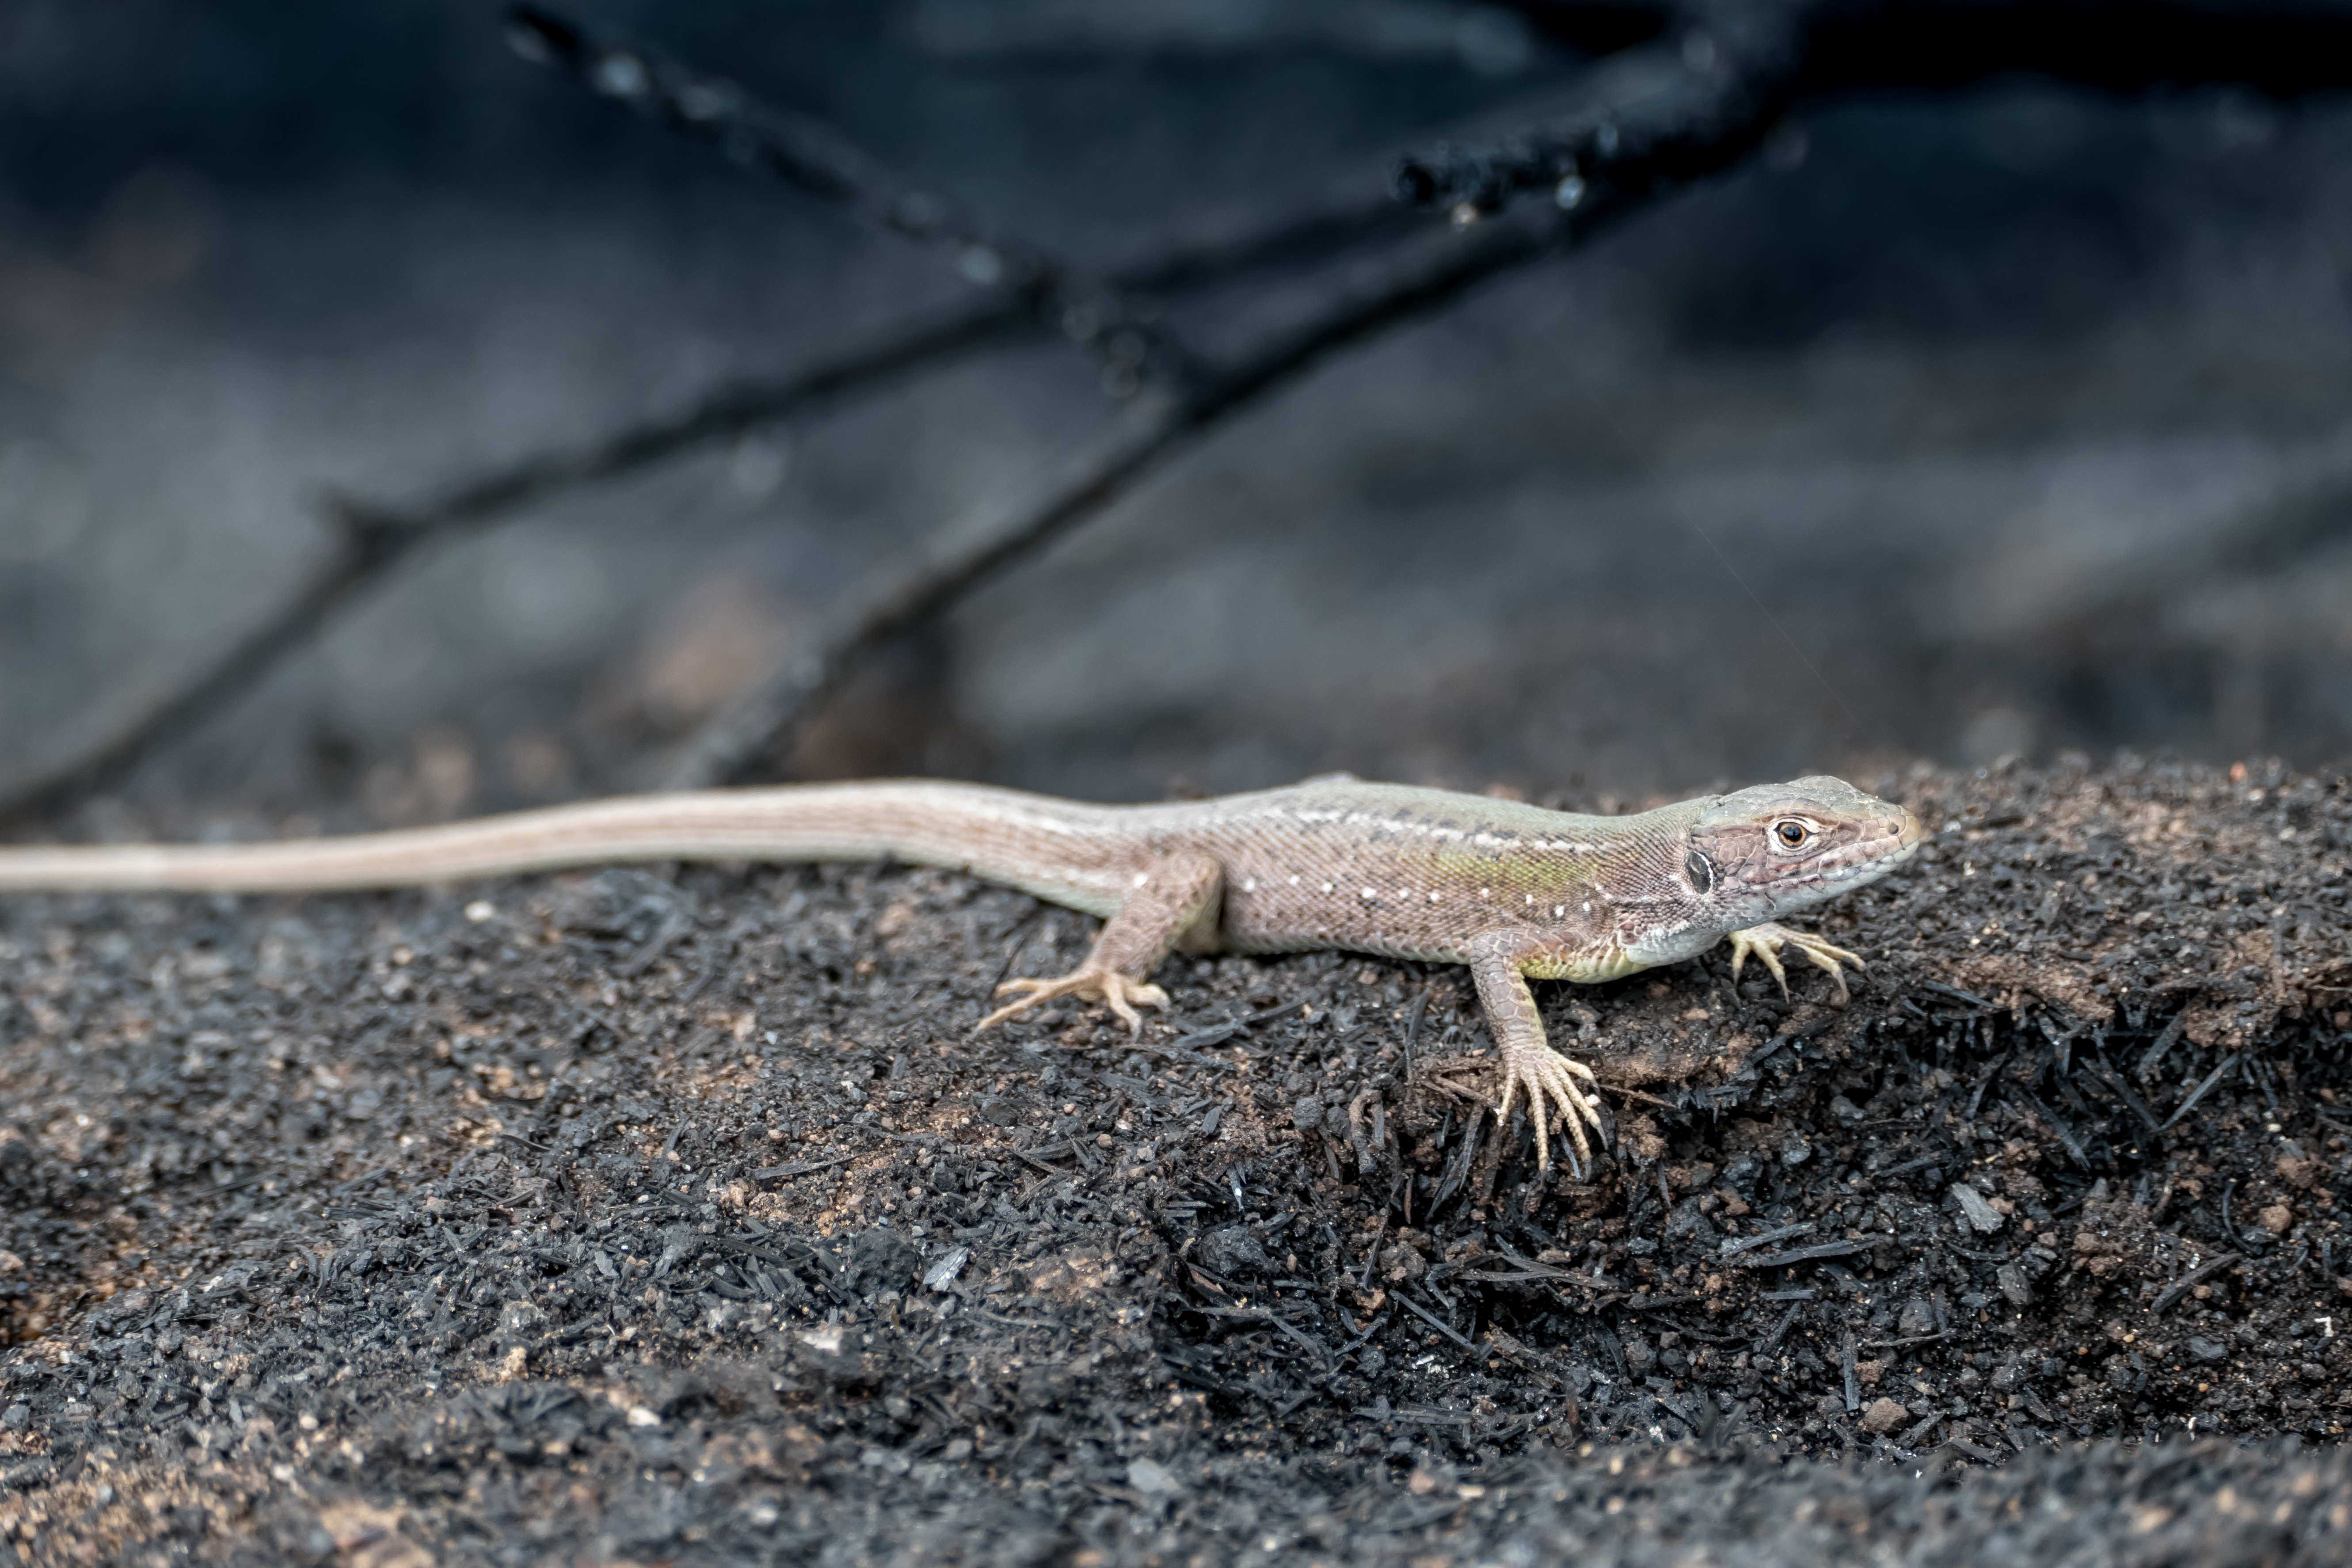
lizard, wild, forest, reptile, scaled reptile, gecko, wall lizard, terrestrial animal, anole, dragon lizard, adaptation, agama, wildlife, newt, lacerta, Western alligator lizard, tail